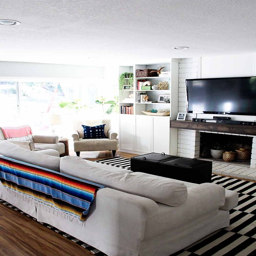
before & after : person in design * sponge